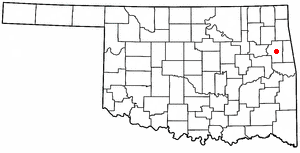
La ville de Tahlequah est le siège du comté de Cherokee, dans l’État d’Oklahoma, aux États-Unis. Sa population s’élevait à 15 753 habitants lors du recensement de 2010, estimée à 16 736 habitants en 2017.